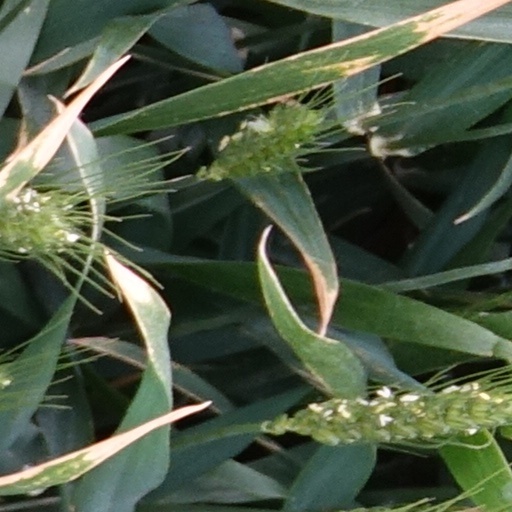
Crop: wheat